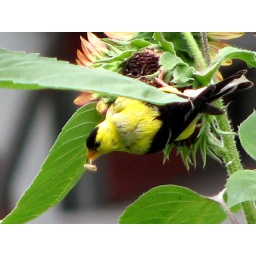
This finch is hanging from a sunflower eating the seeds from it in our garden.